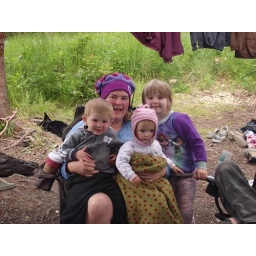
at Tustamena lake fish camp. pic by sheila